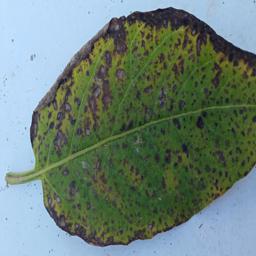
Etiqueta: Tizon_Temprano